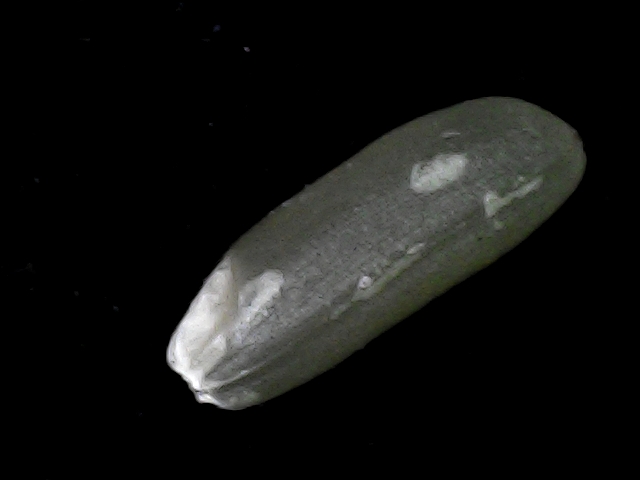
Rice variety: BD56